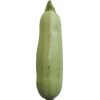
Label: zucchini